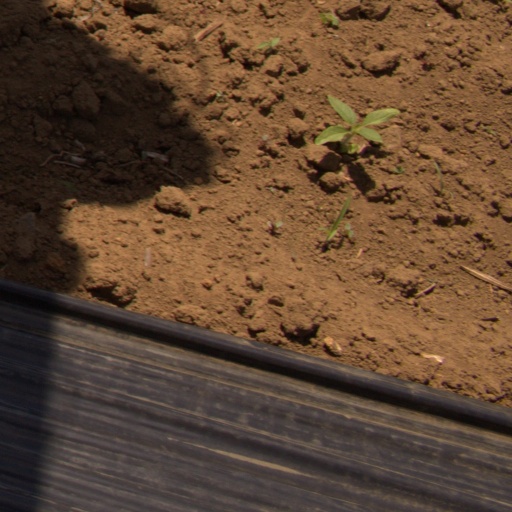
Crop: Jerusalem artichoke